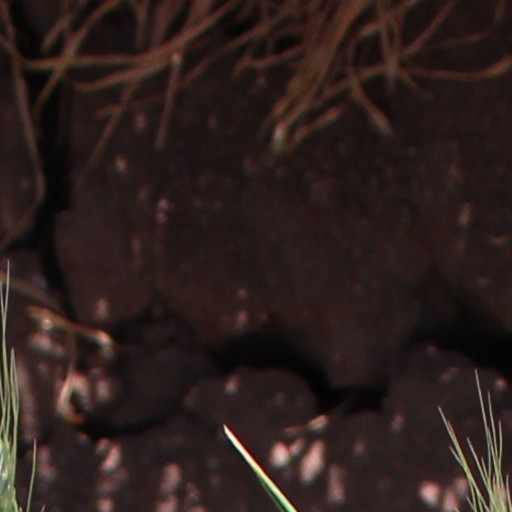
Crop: wheat